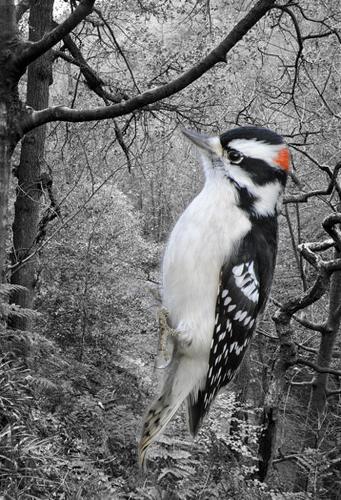
Bird species: Downy_Woodpecker
Bird type: landbird
Background: land